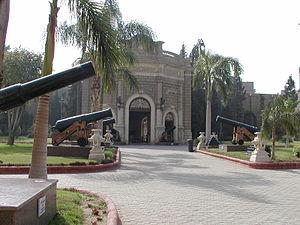
Vue depuis le jardin de l'entrée du Musée du Palais d'Abedin, Le Caire, Égypte.
Le palais d'Abedin, construit au milieu du XIXᵉ siècle, est le siège du gouvernement de l'Égypte.
Le Caire est la capitale et la plus grande ville d'Égypte. Sa population est d'environ dix millions d'habitants. Elle serait également la sixième agglomération du monde en 2015. Bien qu'Al-Qāhira soit le nom officiel, en arabe égyptien, elle est plus souvent appelée Masr ou el-Qahéra. Carrefour du Moyen-Orient et de l'Afrique situé en amont du delta du Nil, sur les rives du fleuve ainsi que sur quelques îles adjacentes, elle se trouve au nord du pays, à 178 km au sud-est d'Alexandrie et 127 km à l'ouest du canal de Suez. Les habitants du Caire sont appelés les Cairotes.